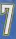
Number: 7